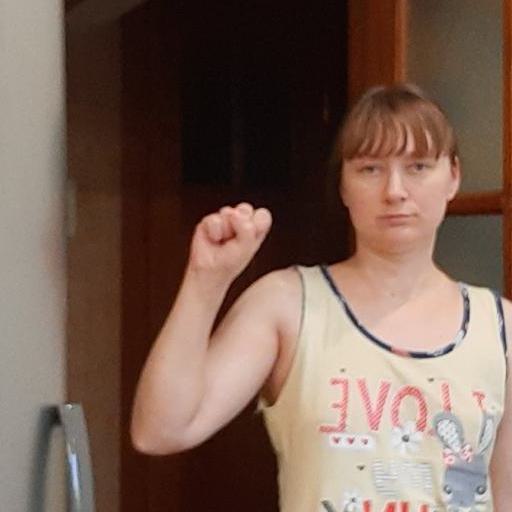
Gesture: fist